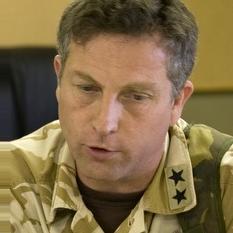
Age: 50